Drip irrigation

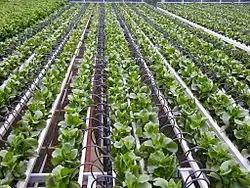
Pot irrigation by on-line drippers

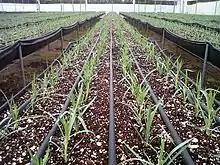
Pressure compensated integral dripper on soilless medium without growing channels

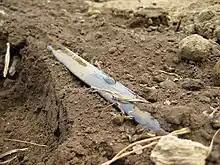
Drip Irrigation T-tape

Drip tape is a type of thin-walled dripper line used in drip irrigation. The first drip tape was known as "Dew Hose".